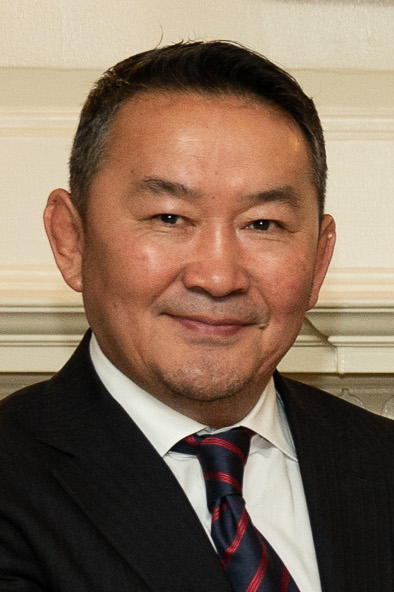
คัลท์มากีง บัททุลกา

|name = คัลท์มากีง บัททุลกา
|image = Khaltmaagiin Battulga - 2019 (48425595252) (cropped).jpg
|office = ประธานาธิบดีมองโกเลียคนที่ 5
|primeminister= ชาร์กัลทุลเกิน เอร์เบเนบัตอุคนากีง คือเรลซึค
|term_start = 10 กรกฎาคม ค.ศ. 2560
|term_end = 25 มิถุนายน ค.ศ. 2564
|predecessor = ซาคีอากีง เอลเปกตอร์ช
|successor = อุคนากีง คือเรลซึค
|birth_place = อูลานบาตาร์, สาธารณรัฐประชาชนมองโกเลีย|มองโกเลีย
|party = พรรคประชาธิปไตย (มองโกเลีย)|พรรคประชาธิปไตย
|alma_mater = มหาวิทยาลัยแห่งชาติมองโกเลีย
คัลท์มากีง บัททุลกา (; 3 มีนาคม ค.ศ. 2506 –) เป็นนักการเมืองชาวมองโกเลียซึ่งดำรงตำแหน่งประธานาธิบดีตั้งแต่ 10 กรกฎาคม ค.ศ. 2560 ถึง 25 มิถุนายน ค.ศ. 2564
บัททุลกาเป็นนักกีฬาซามบะตั้งแต่ปี ค.ศ. 2524 ถึง ค.ศ. 2534 หลังจากนั้นเขาได้รับเลือกให้เป็นประธานสหพันธ์ยูโดแห่งมองโกเลีย ในปี ค.ศ. 2006 ตั้งแต่ปี ค.ศ. 2551 ถึงปี ค.ศ. 2555 เขาได้ดำรงตำแหน่งรัฐมนตรีว่าการกระทรวงการขนส่ง การก่อสร้างและพัฒนาเมือง และเขาดำรงตำแหน่งรัฐมนตรีว่ากระทรวงอุตสาหกรรมและการเกษตรมองโกเลีย ตั้งแต่ปี ค.ศ. 2555 ถึงปี ค.ศ. 2557
ในการเลือกตั้งประธานาธิบดีมองโกเลียรอบแรก เมื่อวันที่ 26 มิถุนายน ค.ศ. 2560 พรรคประชาธิปไตยได้คะแนนร้อยละ 38.6 จากผู้มีสิทธิ์ออกเสียง แต่เสียงส่วนใหญ่ไม่ประสงค์ลงคะแนน และการเลือกตั้งรอบที่ 2 เมื่อวันที่ 7 กรกฎาคม ค.ศ. 2560 เขาได้รับคะแนนเสียงข้างมากร้อยละ 50.6
== อ้างอิง ==
== แหล่งข้อมูลอื่น ==
*
*
หมวดหมู่:ประธานาธิบดีมองโกเลีย
หมวดหมู่:บุคคลจากอูลานบาตาร์